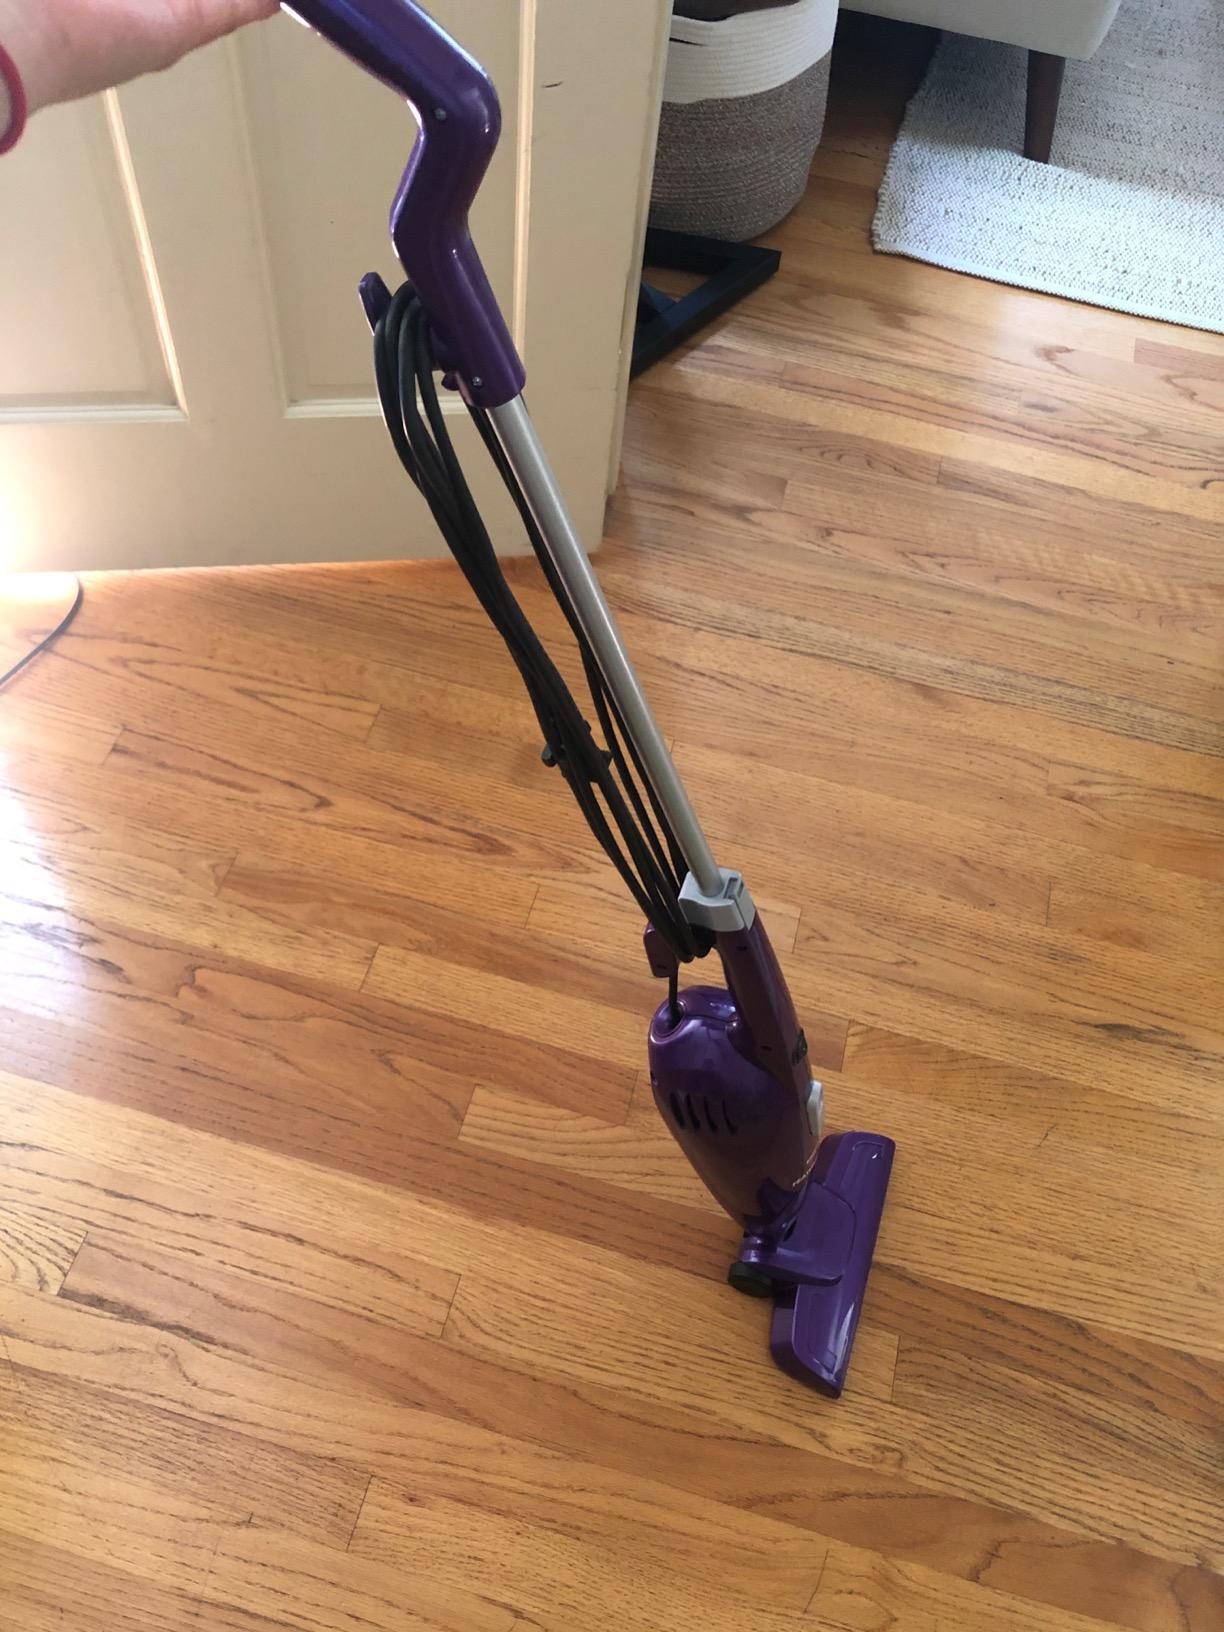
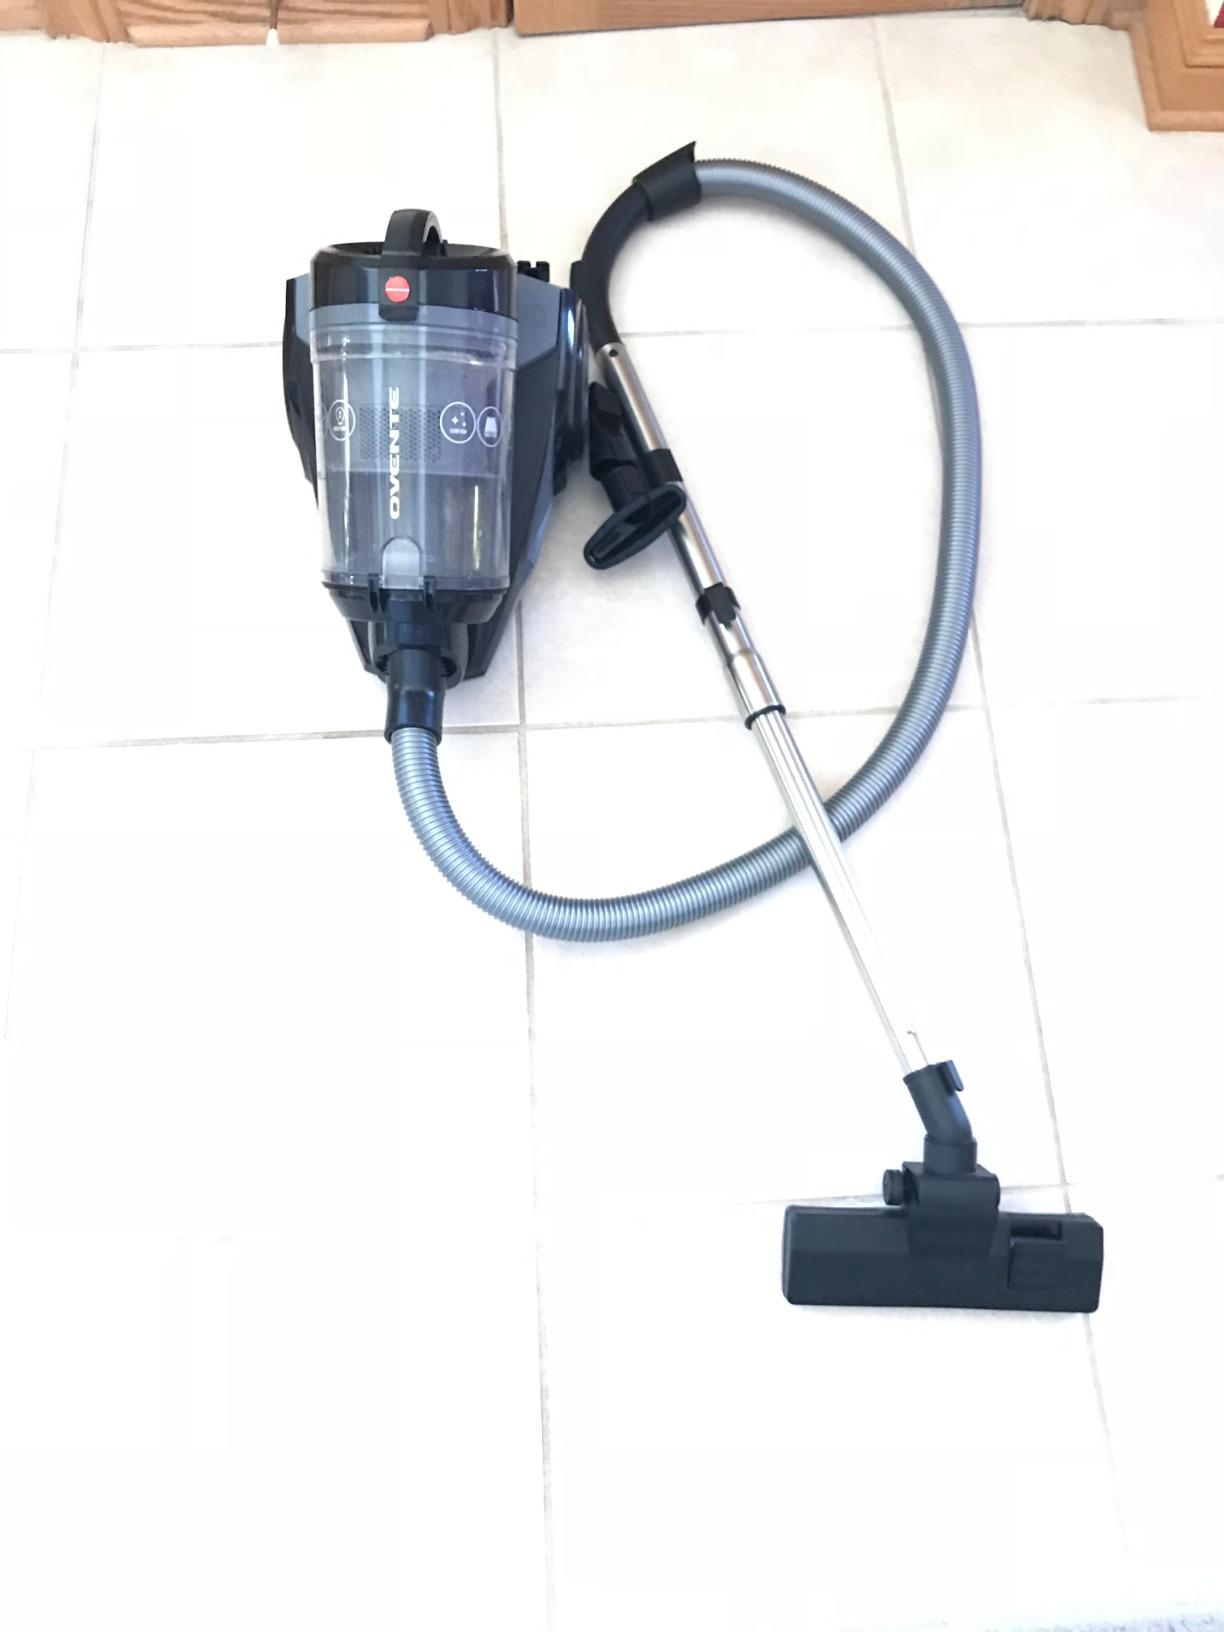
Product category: items_vacuum
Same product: no